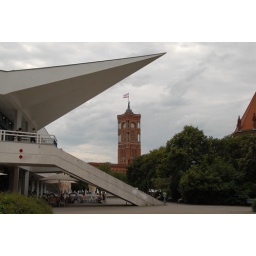
The tower in the background - the building in the foreground is a part of the base of the TV-tower.